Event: Nepal Earthquake
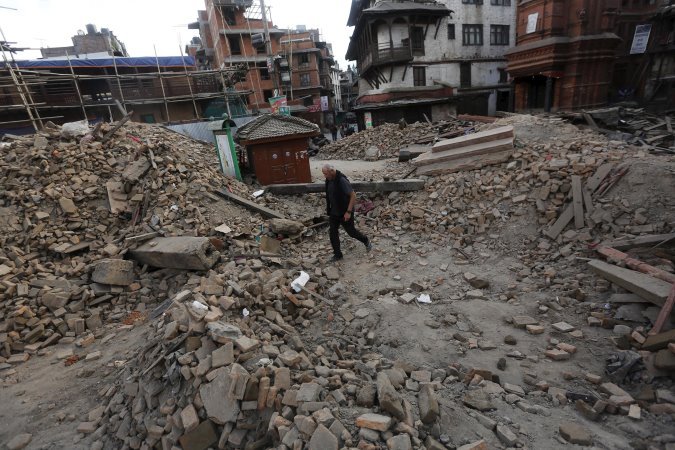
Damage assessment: damage